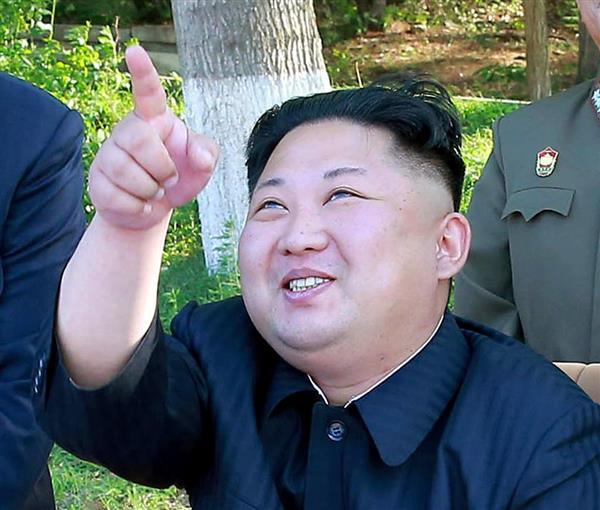
回答: ひゅ~・・・ドッーン!!【金王朝の夏・テポドンの夏】